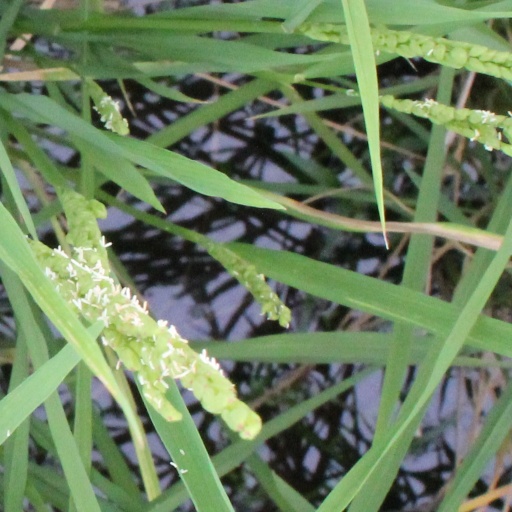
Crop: rice